The Thirteenth Juror

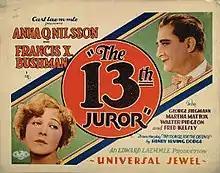
Theatrical release poster

The Thirteenth Juror is a 1927 American silent mystery film directed by Edward Laemmle and written by Charles Logue and Walter Anthony. It is based on the 1908 play "Counsel for the Defense" by Henry Irving Dodge. The film stars Anna Q. Nilsson, Francis X. Bushman, Walter Pidgeon, Martha Mattox, Sidney Bracey and Sailor Sharkey. The film was released on November 13, 1927, by Universal Pictures.